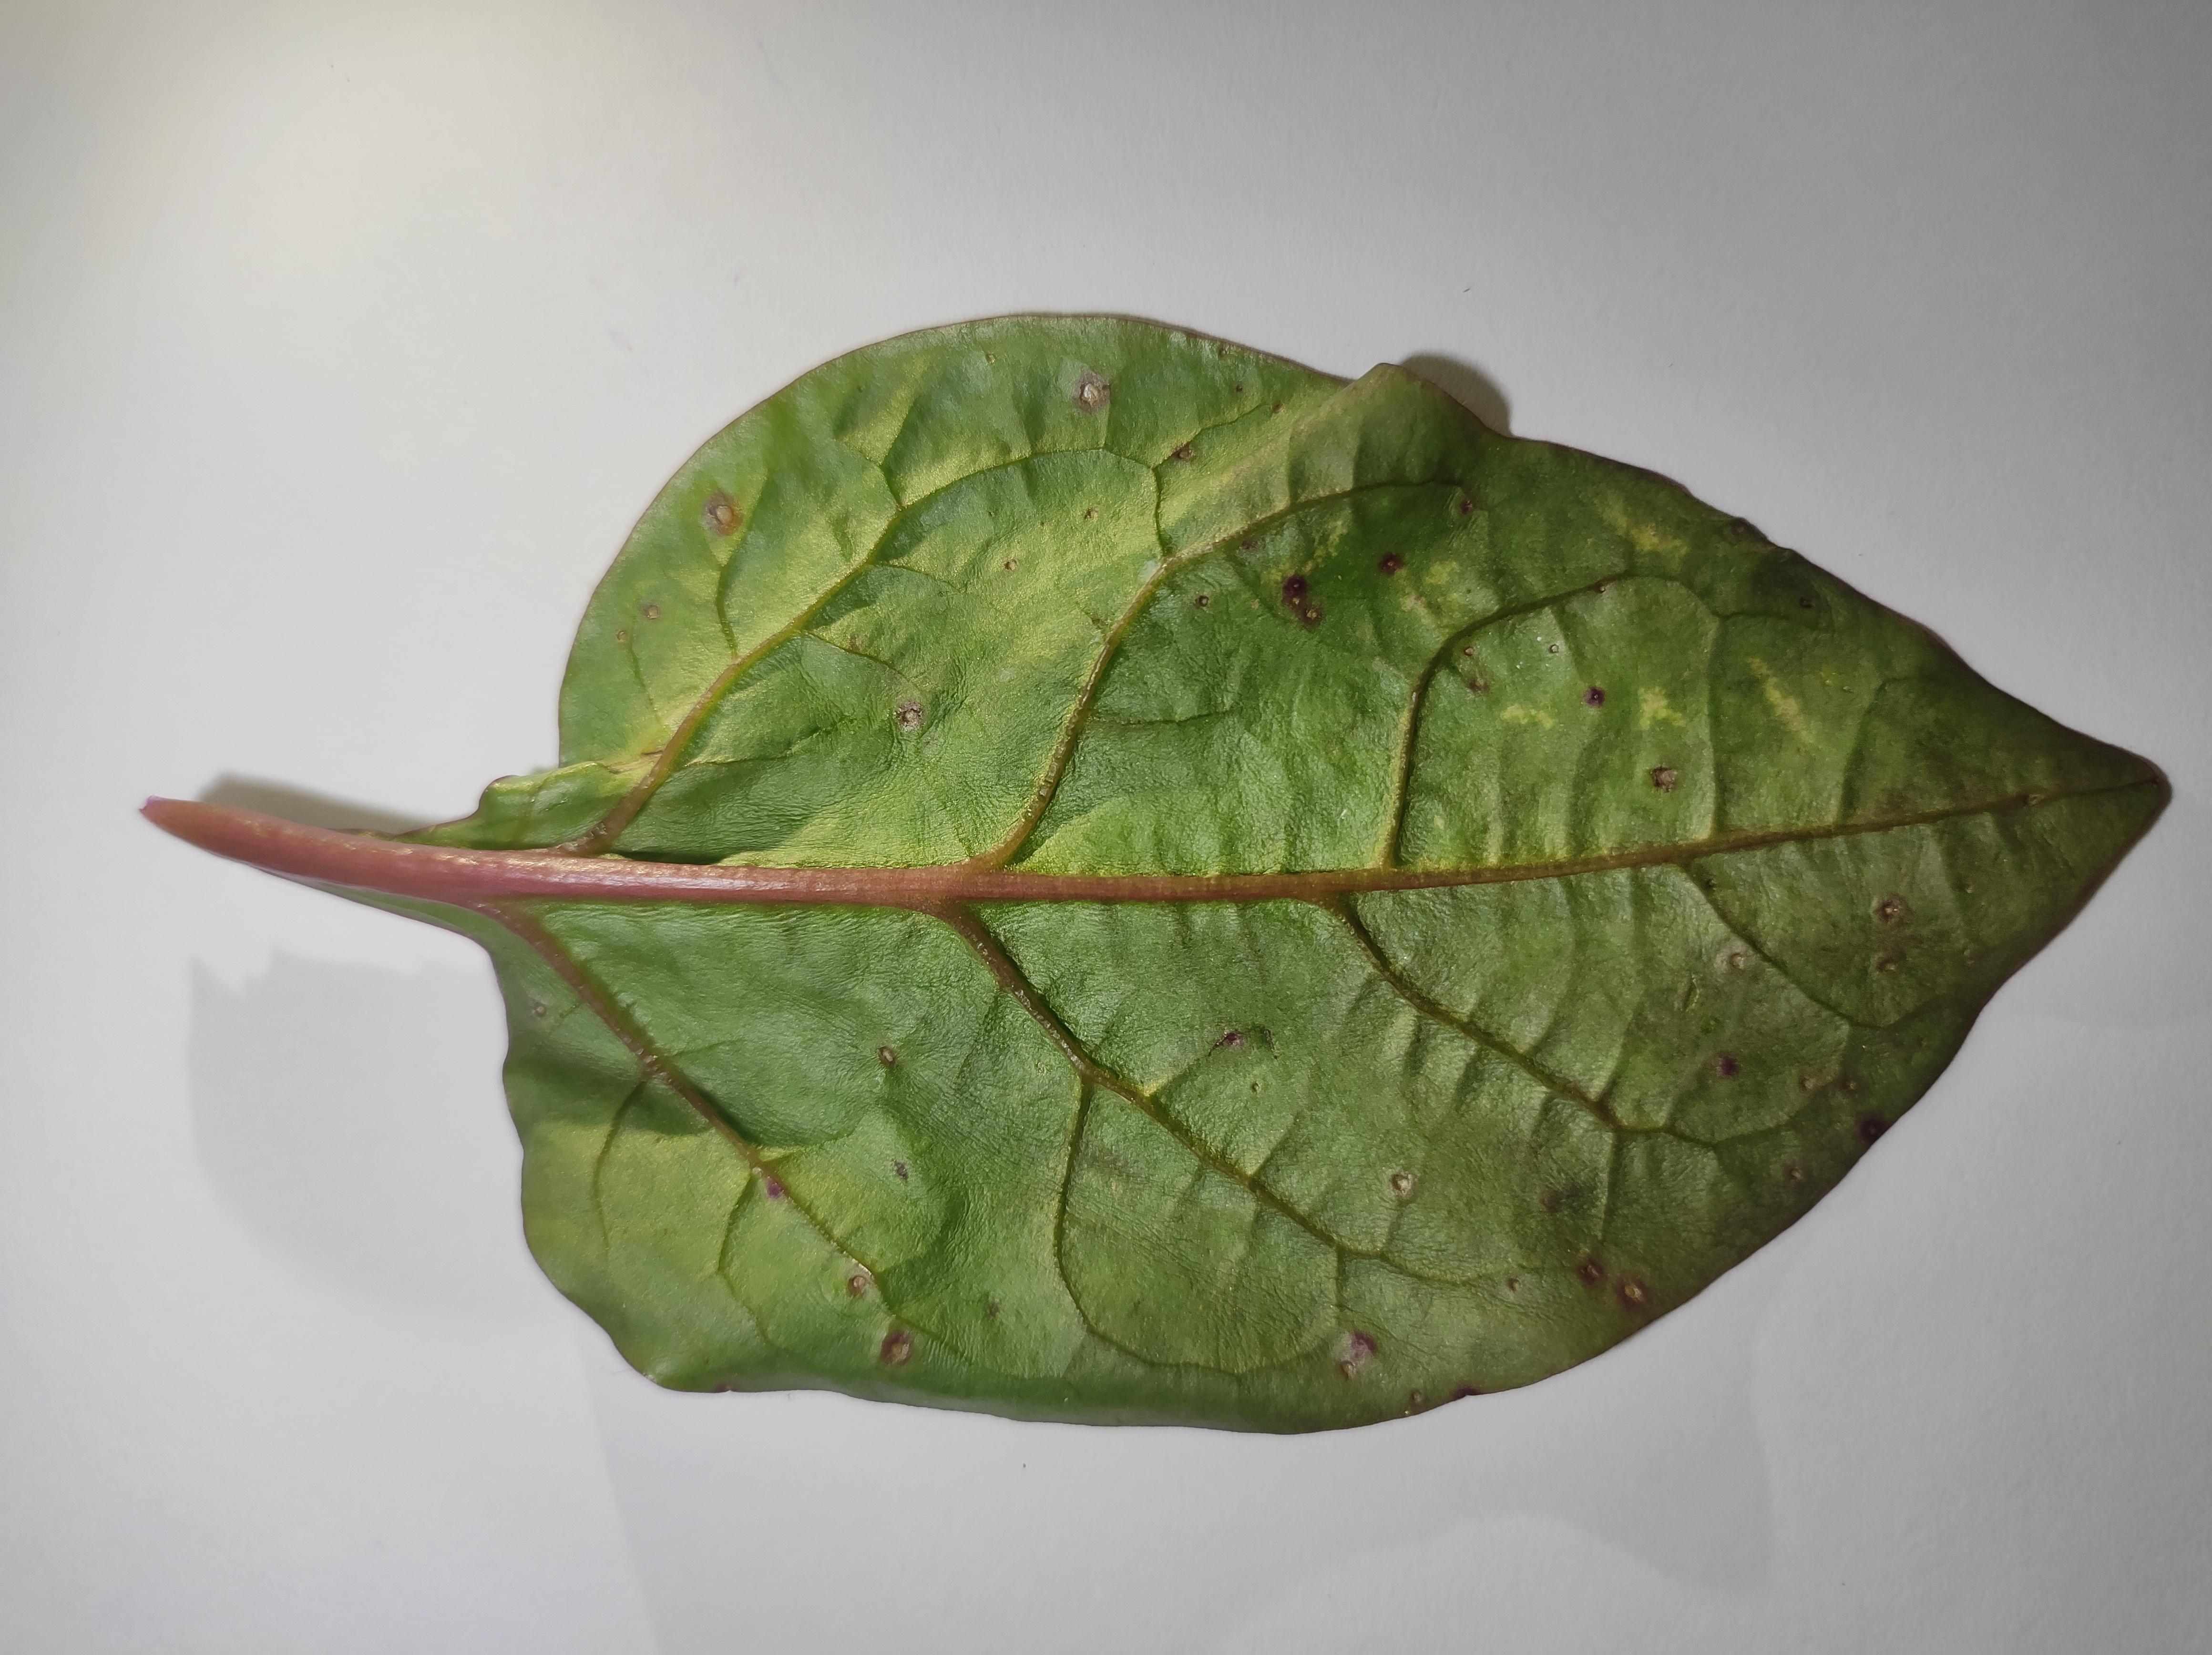
Label: anthracnose_leaf_spot